Douglas Kenney

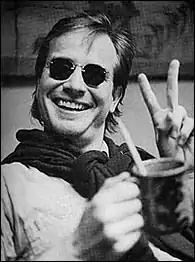
Mid-1970s portrait by Pedar Ness

Douglas Clark Francis Kenney (December 10, 1946 – August 27, 1980) was an American comedy writer of magazine, novels, radio, TV and film, who co-founded the magazine "National Lampoon" in 1970. Kenney edited the magazine and wrote much of its early material. He went on to write, produce, and perform in the influential comedies "Animal House" and "Caddyshack" before his sudden death at the age of 33.